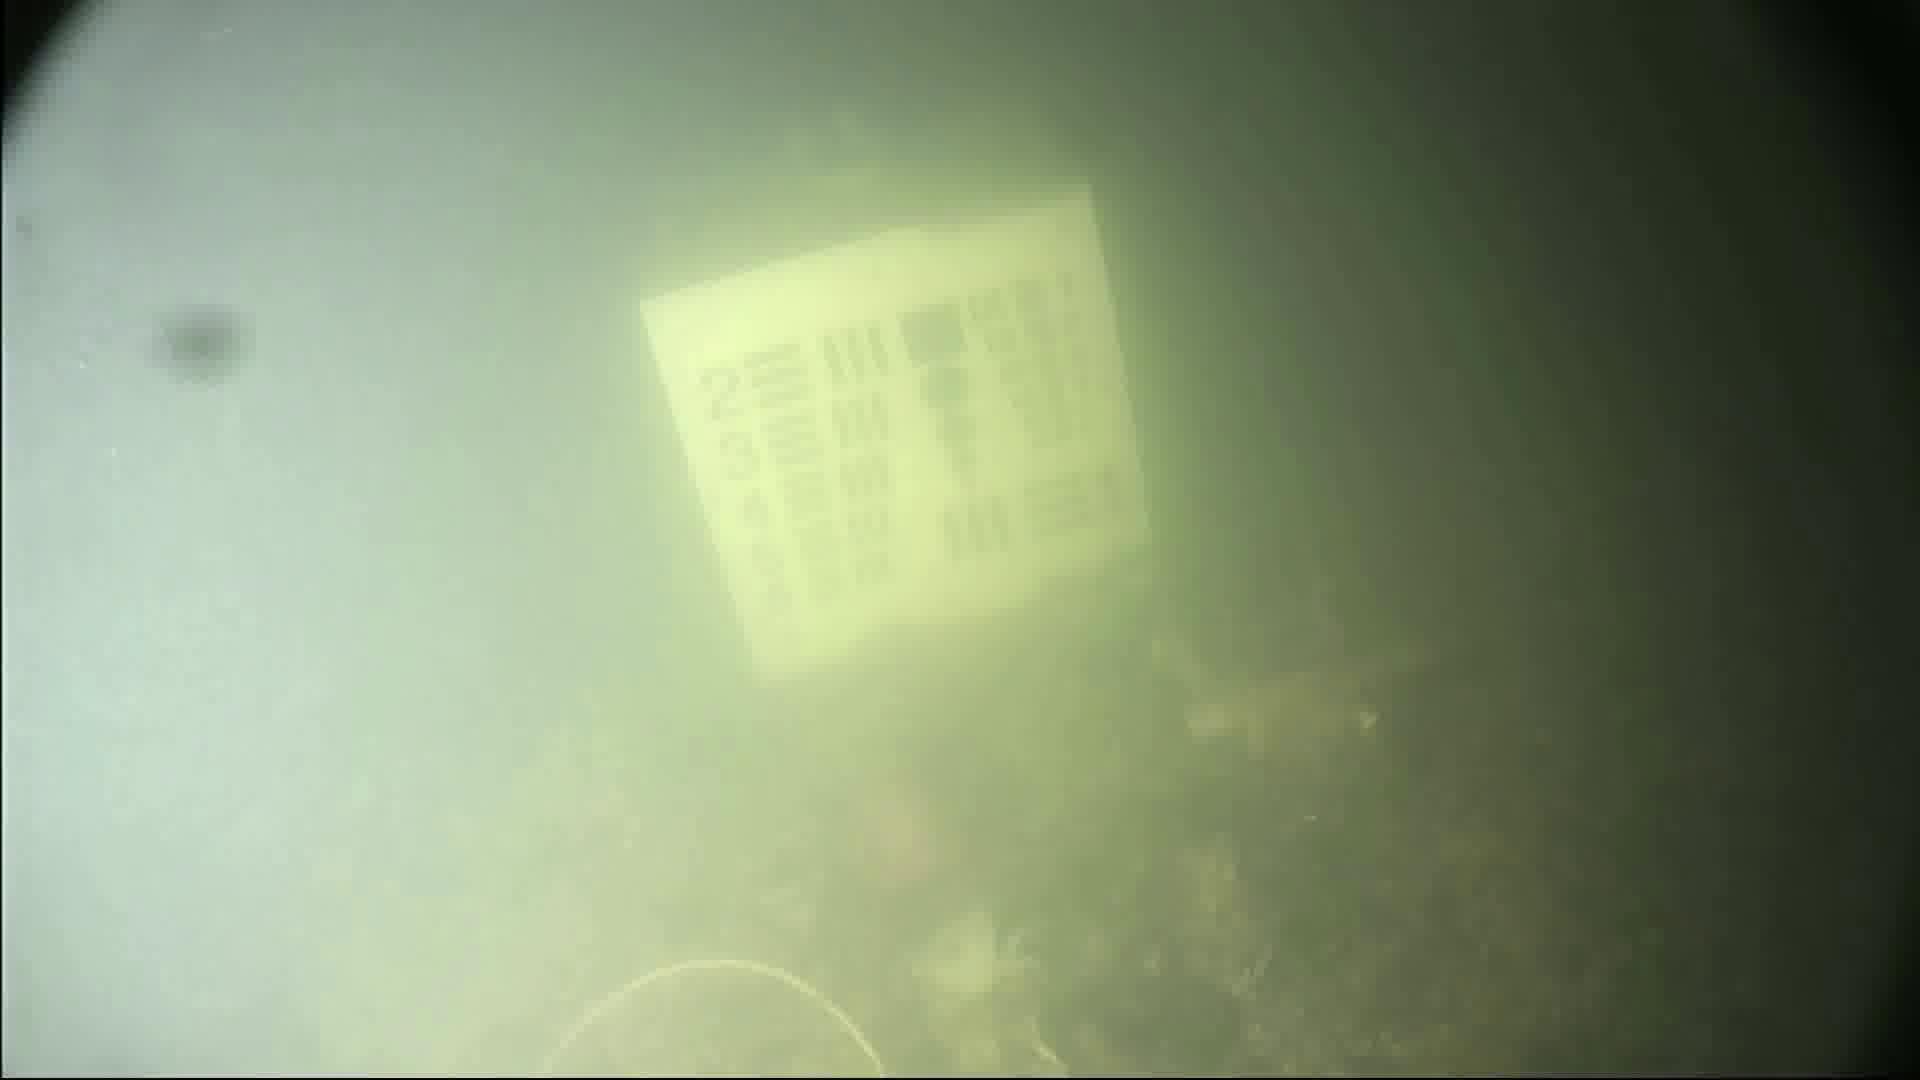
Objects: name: crab
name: fish